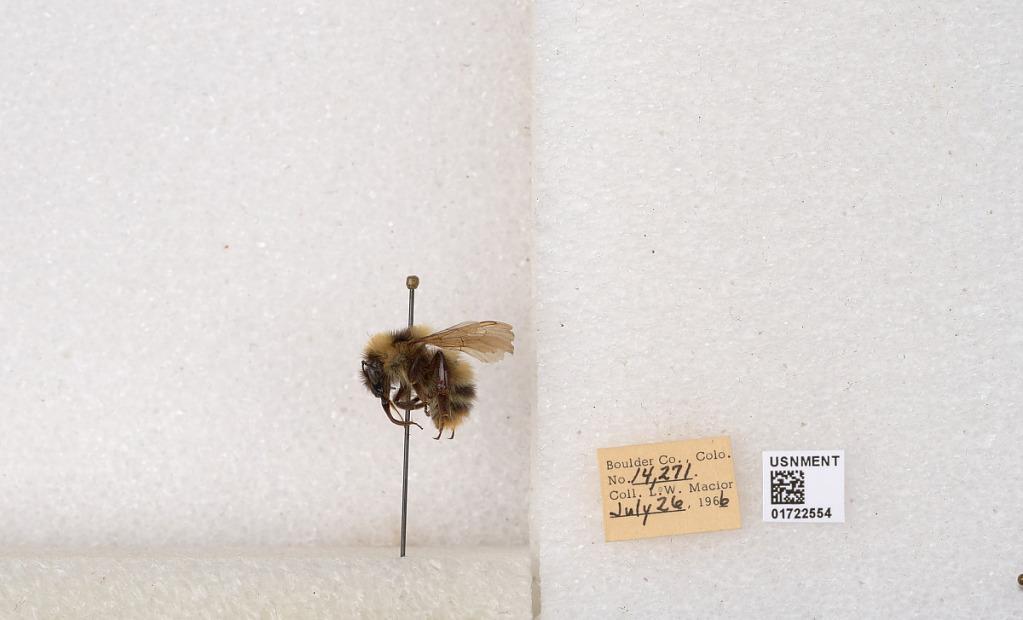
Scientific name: Bombus kirbyellus
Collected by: L. Macior
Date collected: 1966-7-26
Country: United States
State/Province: Colorado
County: Boulder
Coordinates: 40.0925, -105.358